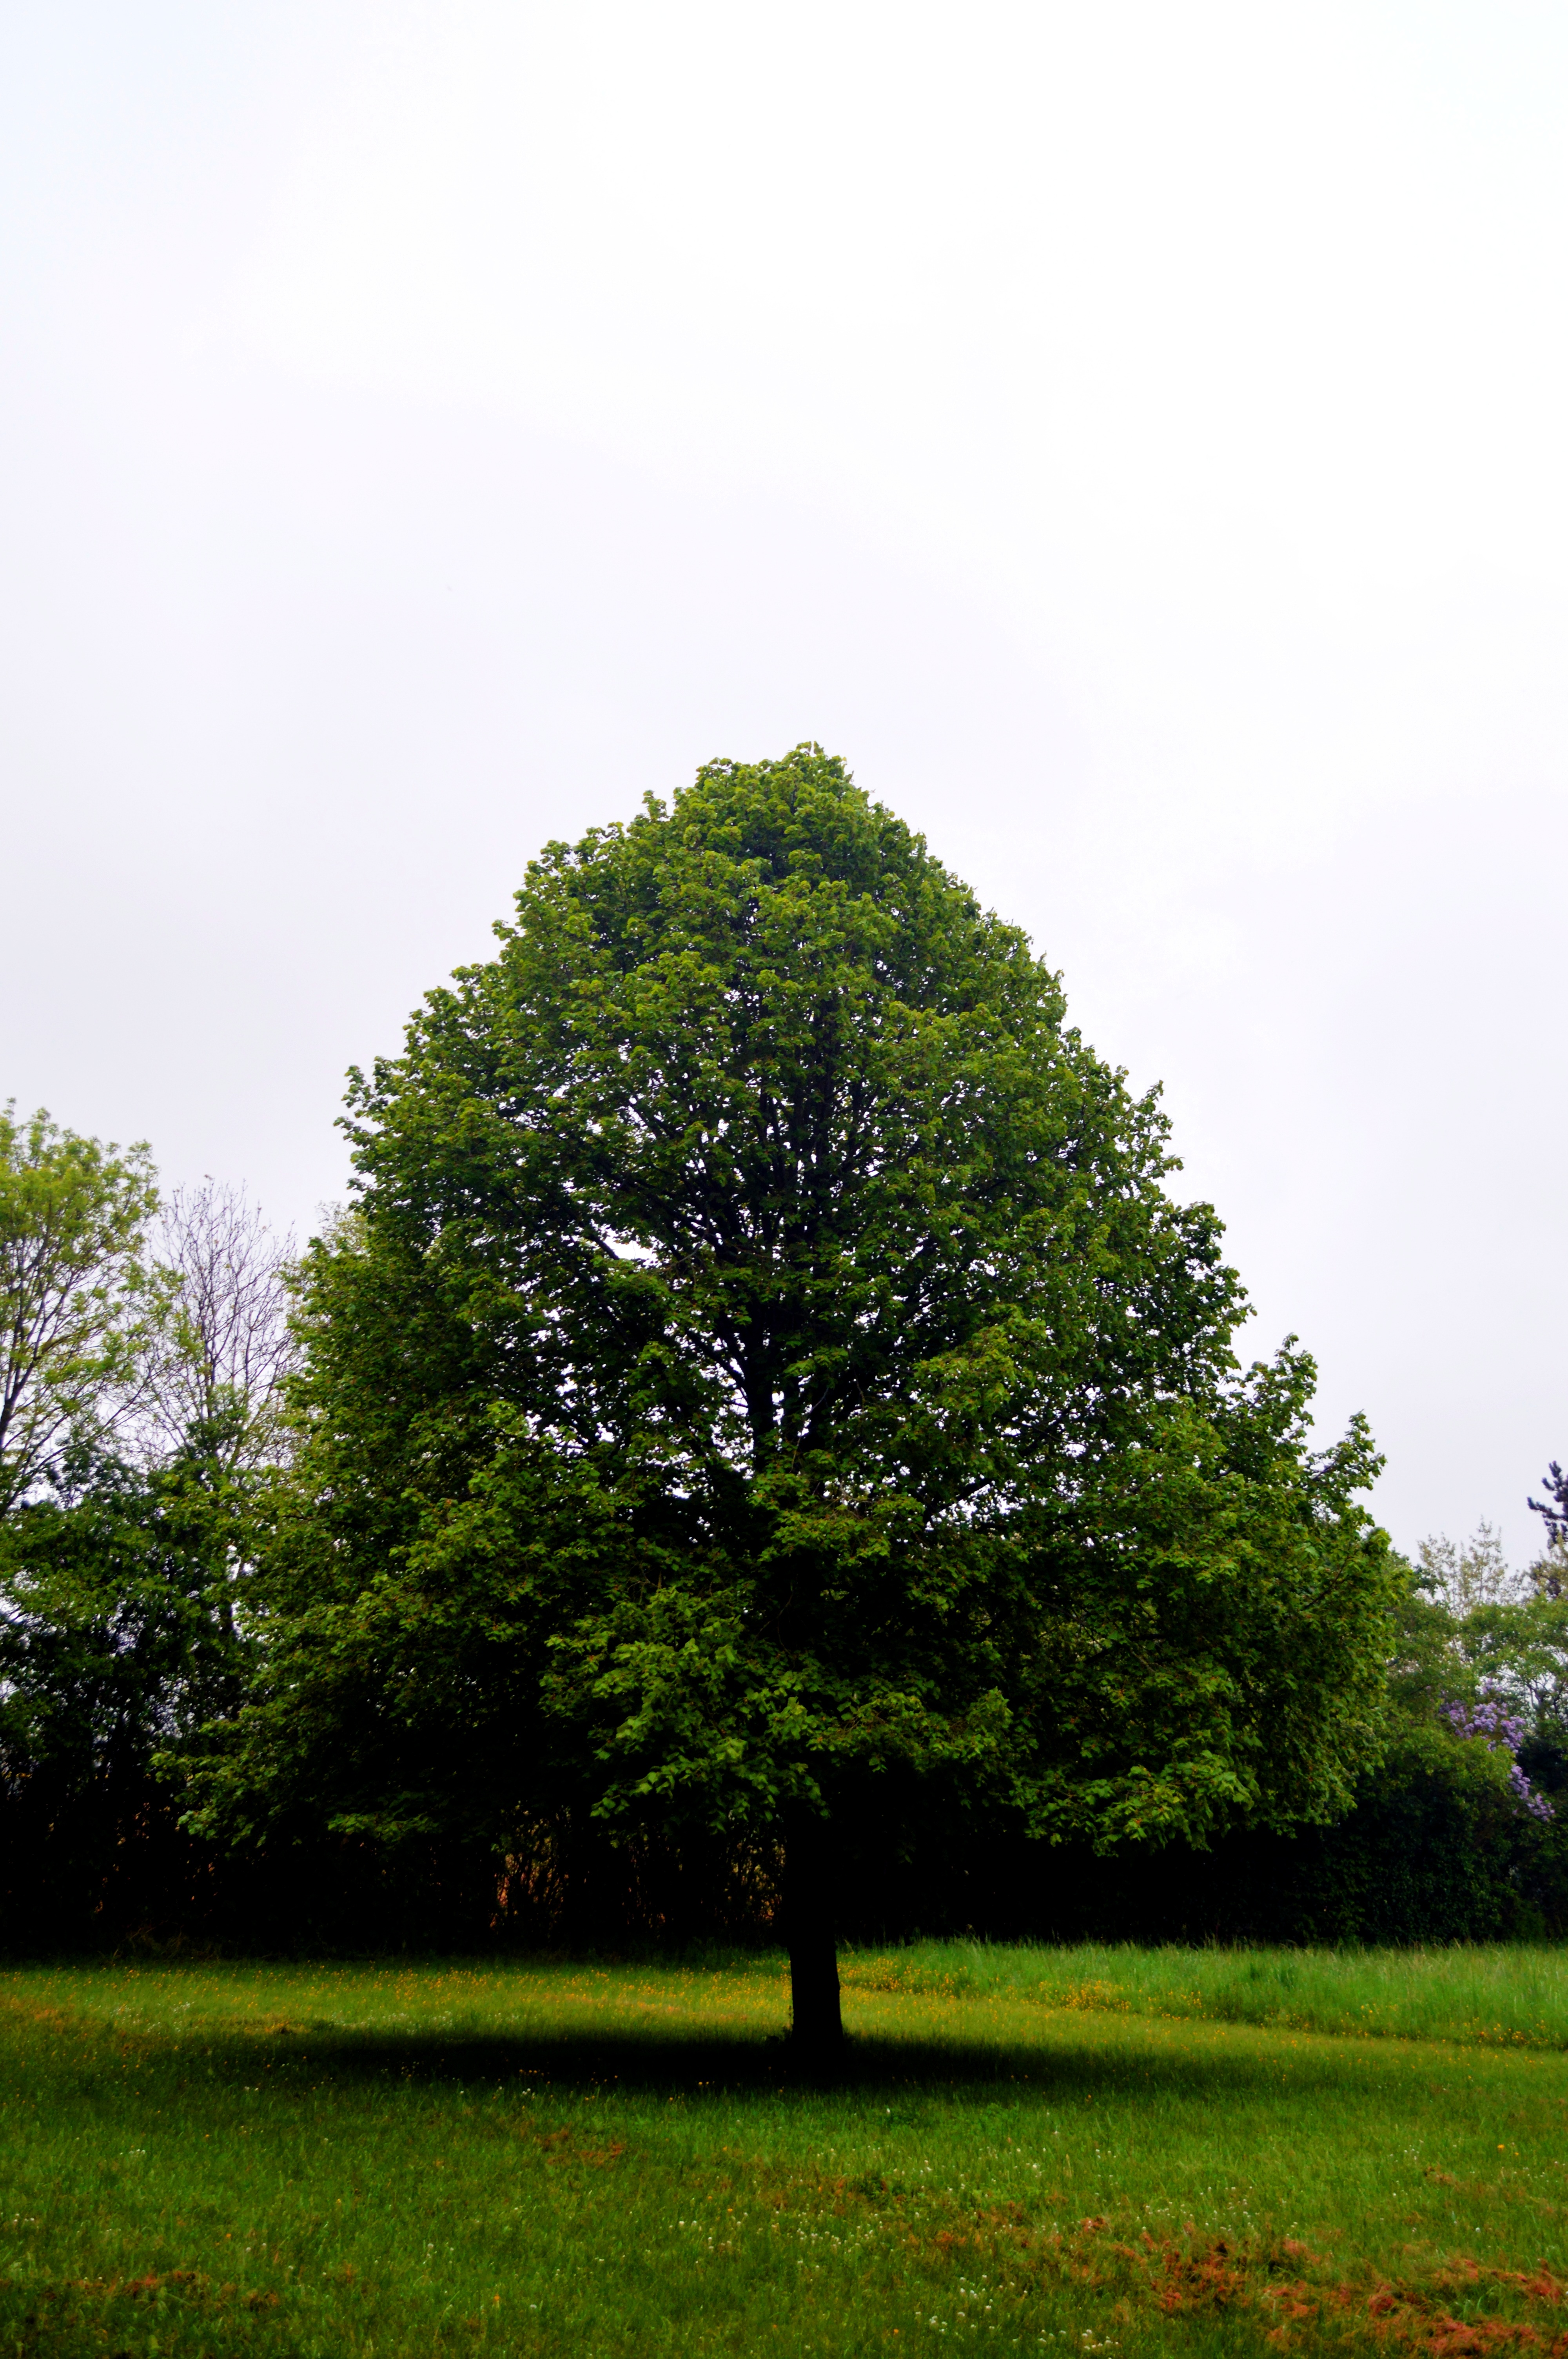
landscape, tree, nature, grass, plant, field, lawn, meadow, prairie, leaf, flower, summer, spring, green, autumn, botany, shrub, oak, pre, rural area, flowering plant, woody plant, land plant